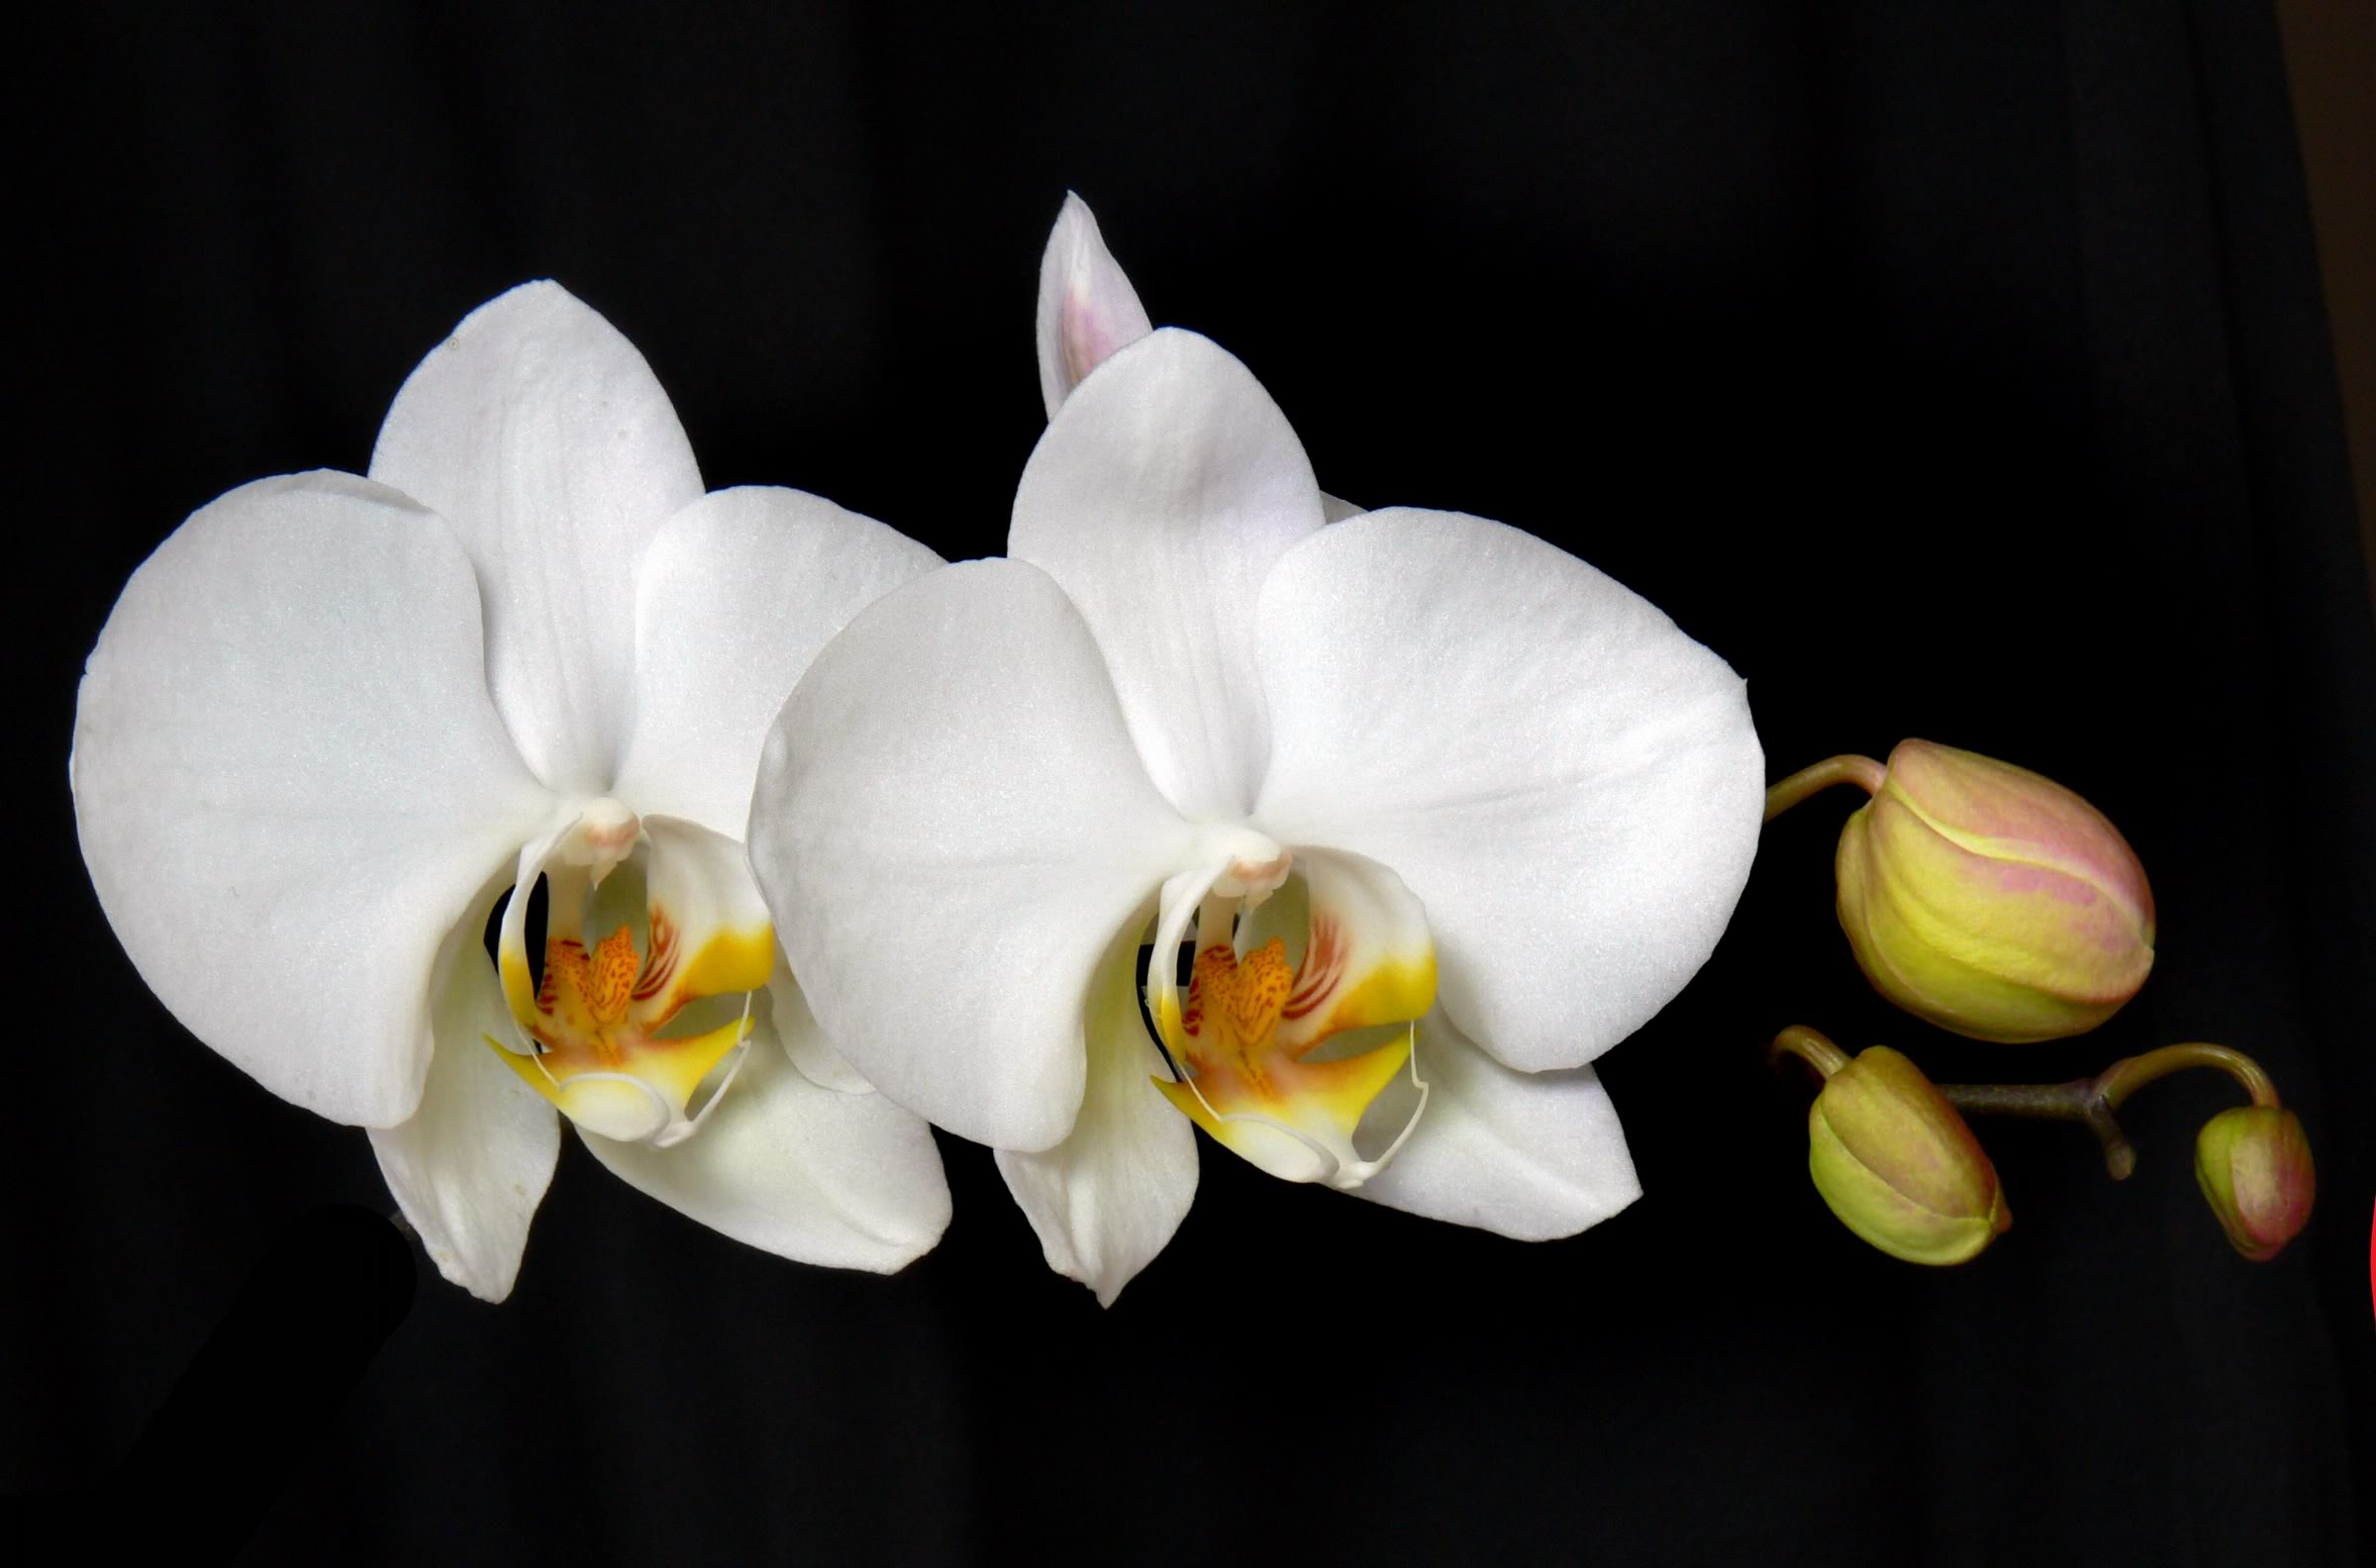
blossom, plant, white, flower, petal, botany, yellow, flora, orchid, close up, whiteorchid, macro photography, flowering plant, plant stem, land plant, moth orchid